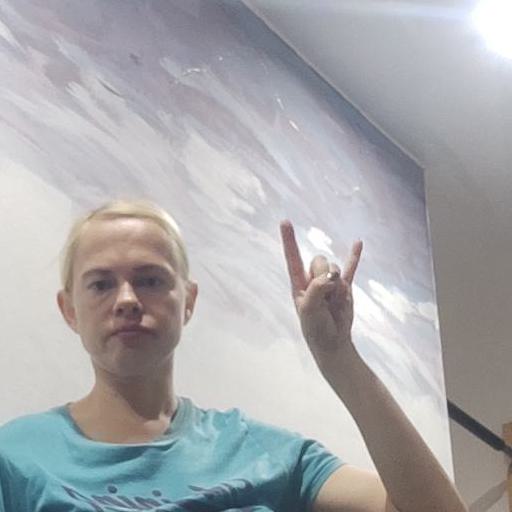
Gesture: rock